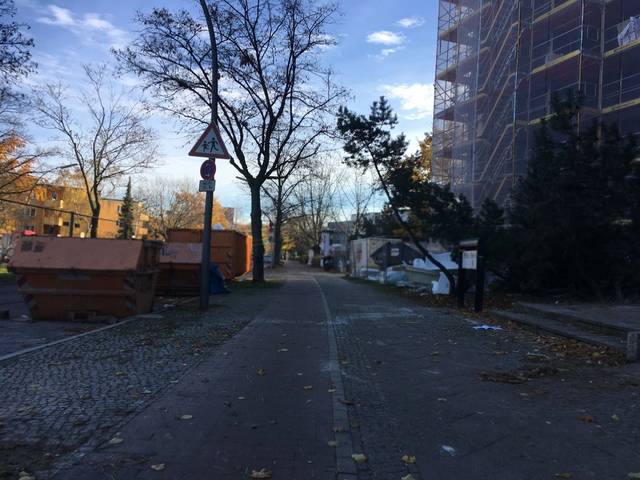
Region: Germany
Coordinates: 52.435, 13.454